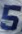
Number: 5